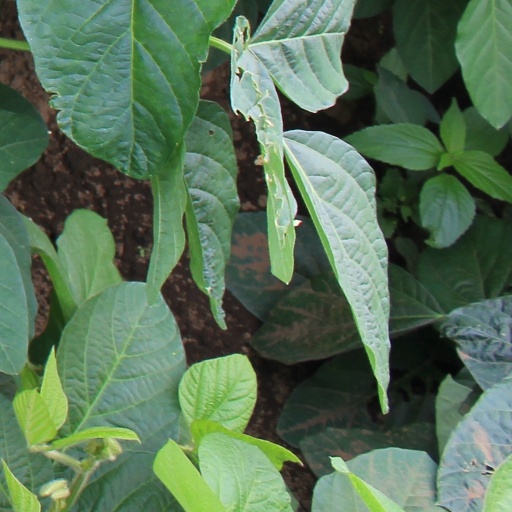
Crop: soybean